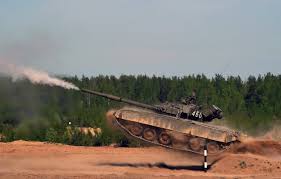
Label: T-80